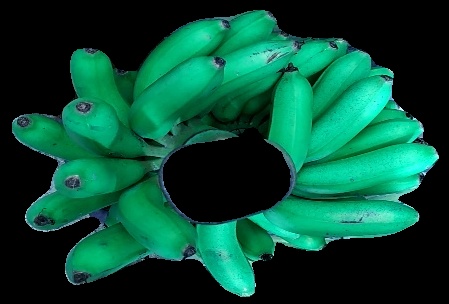
Variety: rasbale
Grade: grade1